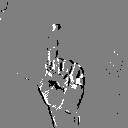
ASL letter: z